American Methodist Episcopal Mission

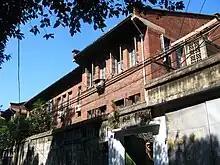
Former AMEM center in Fuzhou

In 1847, the American Methodist Episcopal Society (North) entered the field of China, and soon surpassed all others in the number of its agents and members. Its pioneer was Rev. Judson Dwight Collins, who passionately asked the society to enter China. When he was told that no money was available for the purpose, he wrote: